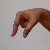
The image shows a hand gesture representing the letter 'Q' in Indian Sign Language.